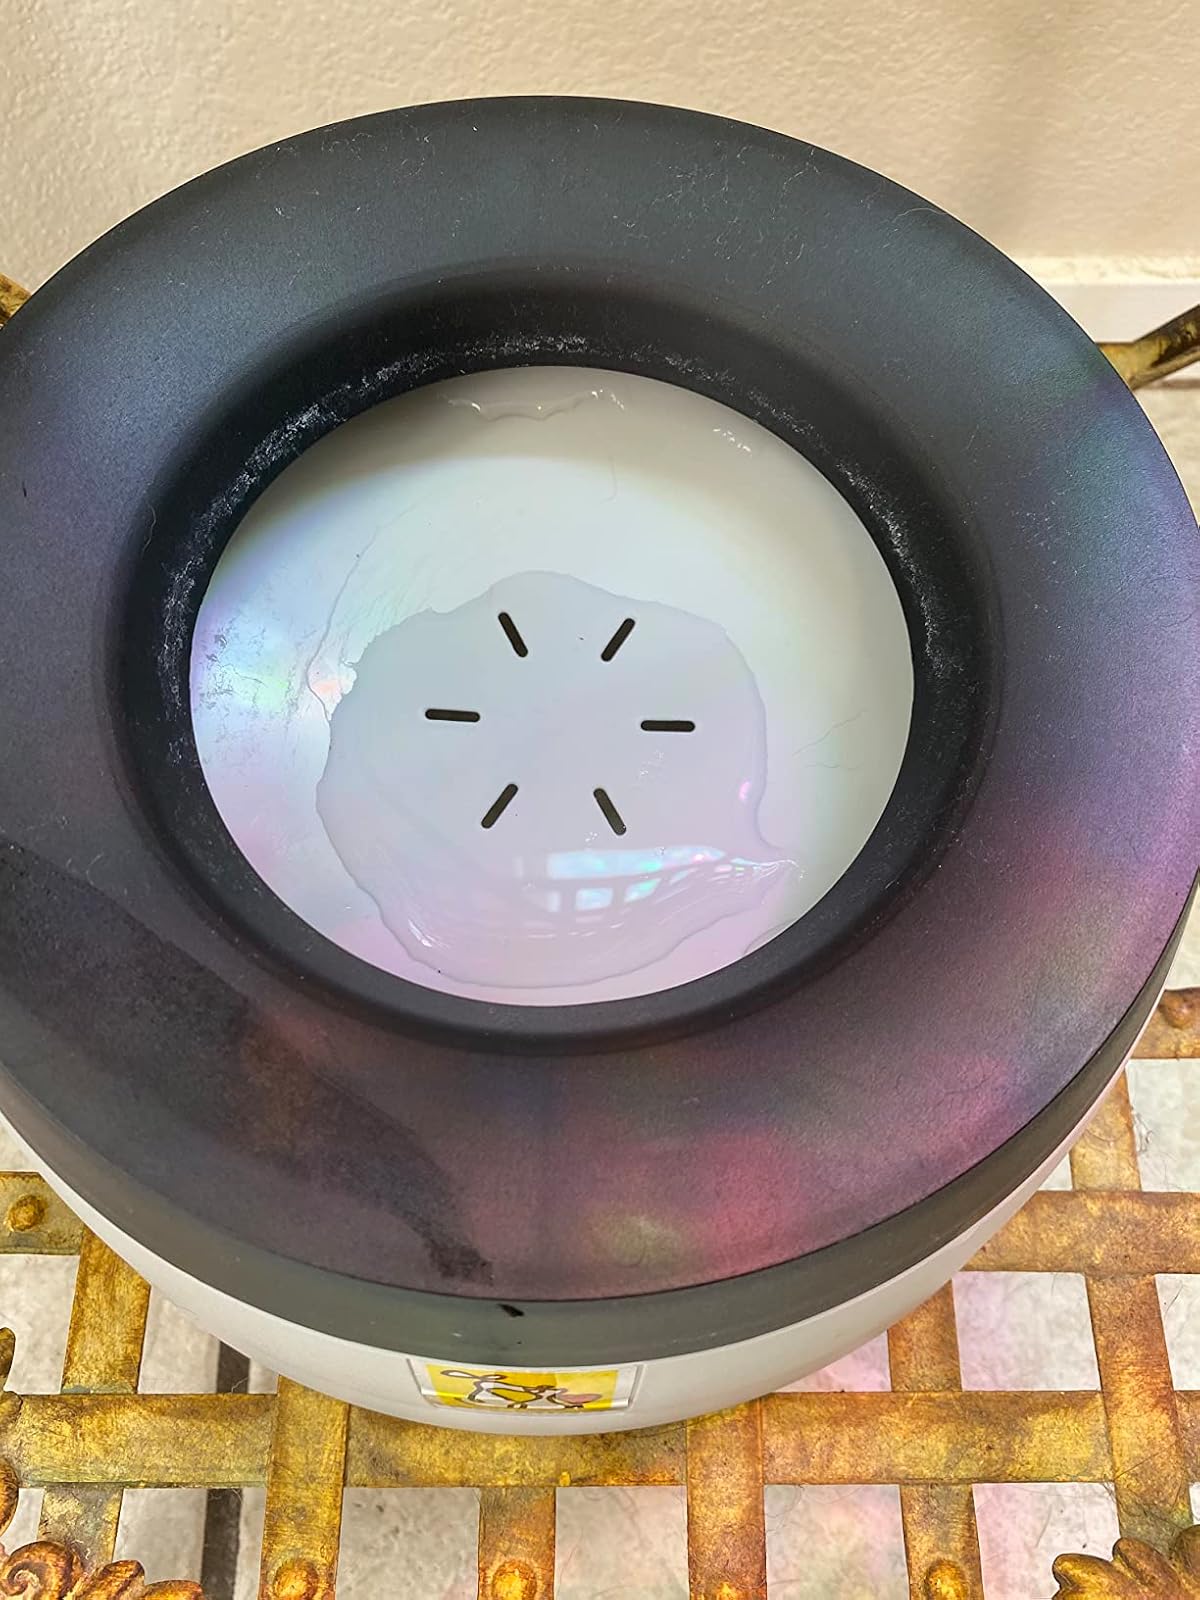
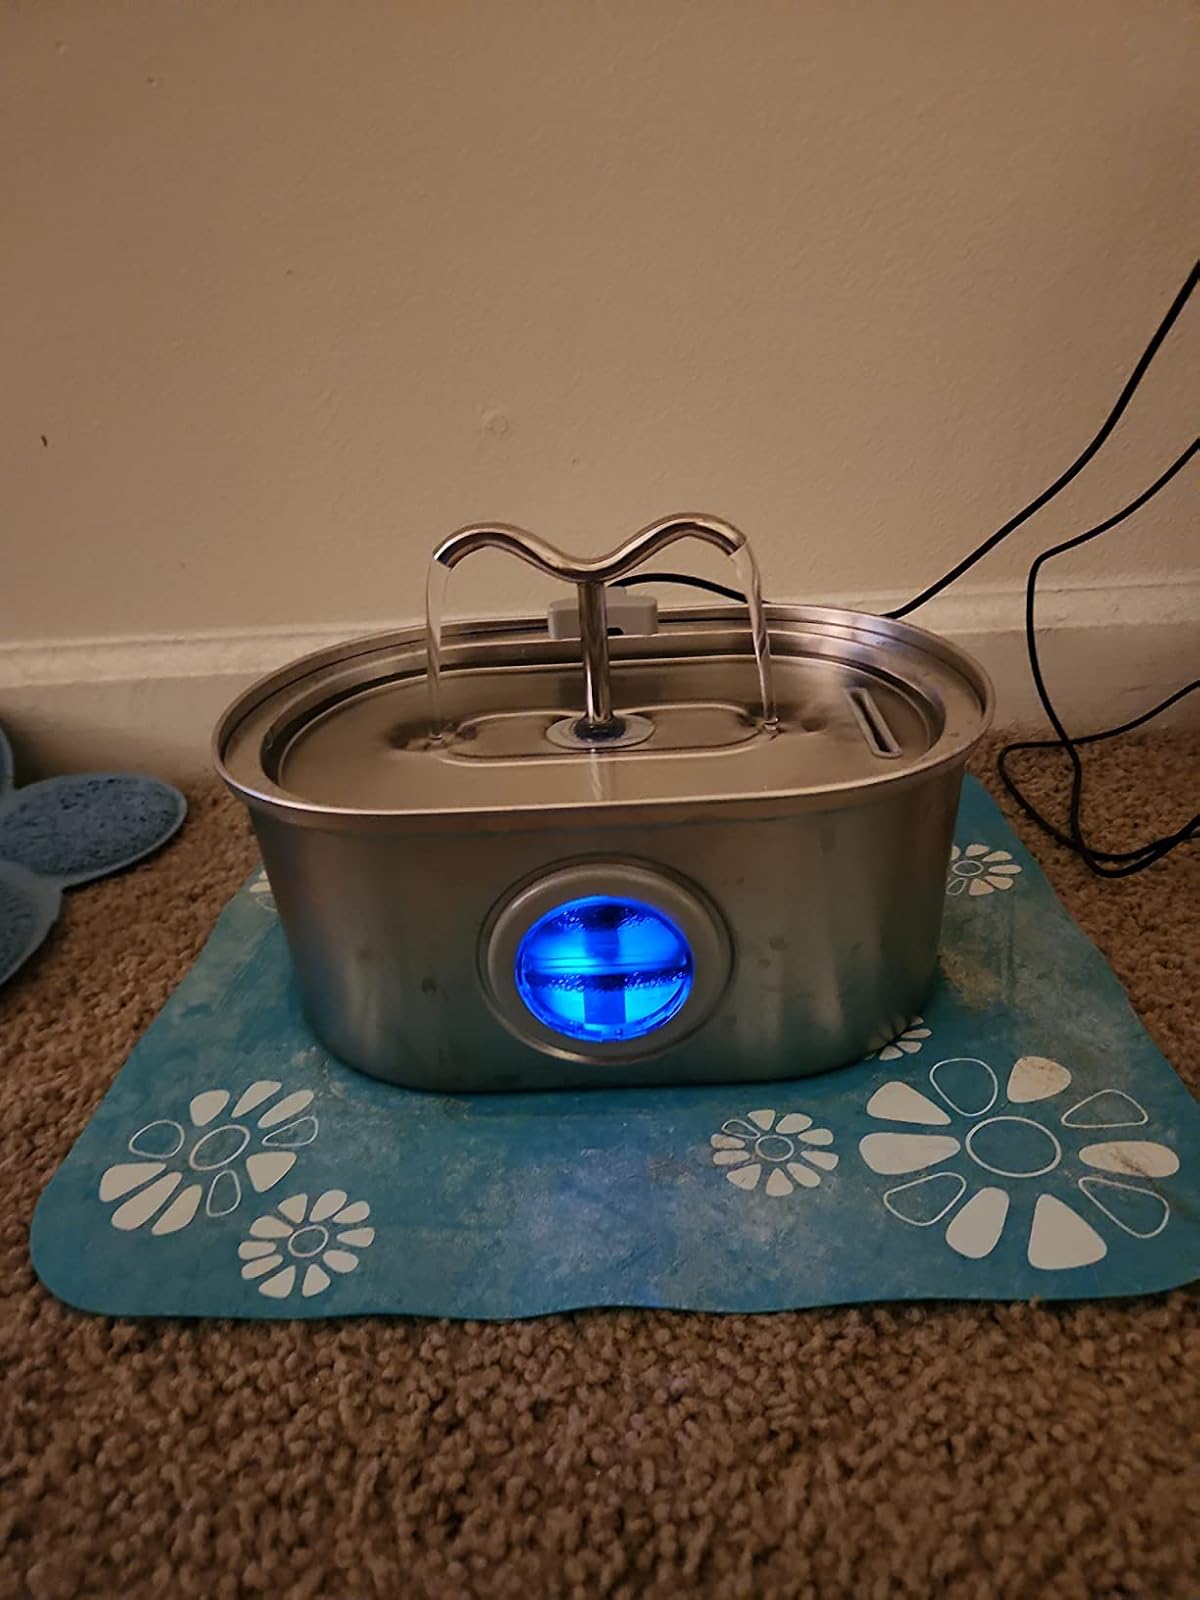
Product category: items_bowl
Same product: no